Paul Fenech

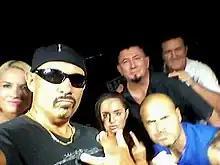
Paul Fenech on left in 2017

Paul Fenech (born 21 November 1972) is an Australian filmmaker, film and television actor, director, producer and writer. He is best known for writing, directing, producing and starring in the television series "Pizza", "Swift and Shift Couriers", "Housos," "Bogan Hunters", "Fat Pizza: Back in Business", "Housos vs. Virus: The Lockdown" and "Darradong Local Council" as well as the motion pictures "Fat Pizza" (2003), "Housos vs. Authority" (2012), "Fat Pizza vs. Housos" (2014) and "Dumb Criminals: The Movie" (2015).